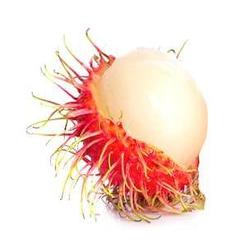
Label: Rambutan